Yatsu Station (Chiba)

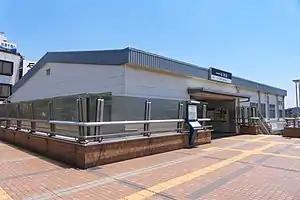
North exit Yatsu Station, 2021

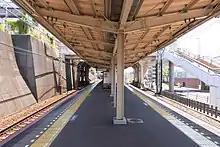
Station platforms, 2021

Yatsu Station is served by the Keisei Main Line, and is located 28.4 km from the official starting point of the line at Keisei-Ueno Station.